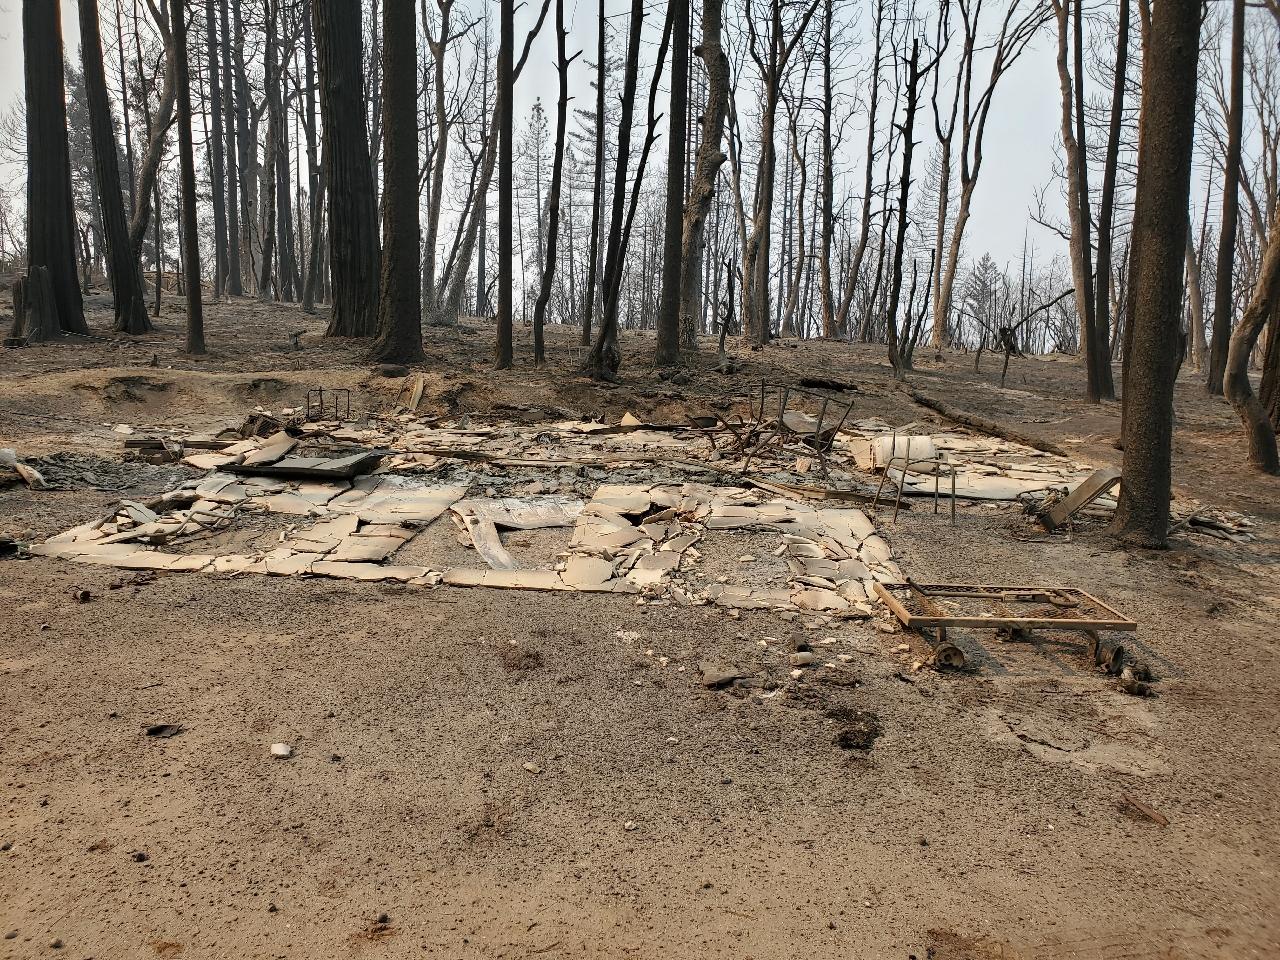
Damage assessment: destroyed